Boss (2006 film)

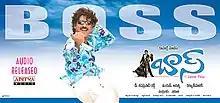
Theatrical release poster

Boss is a 2006 Indian Telugu-language romantic action film directed by V. N. Aditya and produced by D. Siva Prasad Reddy on Kamakshi Movies banner. The film stars Nagarjuna, Nayanthara, Poonam Bajwa and Shriya Saran in lead roles. Music for the film was composed by Kalyani Malik and Harry Anand and cinematography for the film was handled by Siva Kumar. The film was released on 27 September 2006 and was commercially unsuccessful. The film was dubbed into Malayalam with the same title and into Hindi as "Yeh Kaisa Karz" (2008).